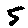
Label: 5